Heatherden Hall

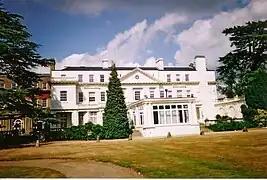
Heatherden Hall, 2011

Heatherden Hall is a Grade II-listed, Victorian country house located in Iver Heath, Buckinghamshire, England. It stands in the grounds of Pinewood Studios and is used as offices, film sets, and as a wedding venue.